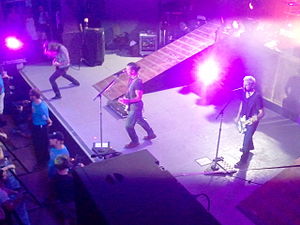
Bush (band)
Bush (2011)
Bush er en post-grungeband fra Storbritannien.